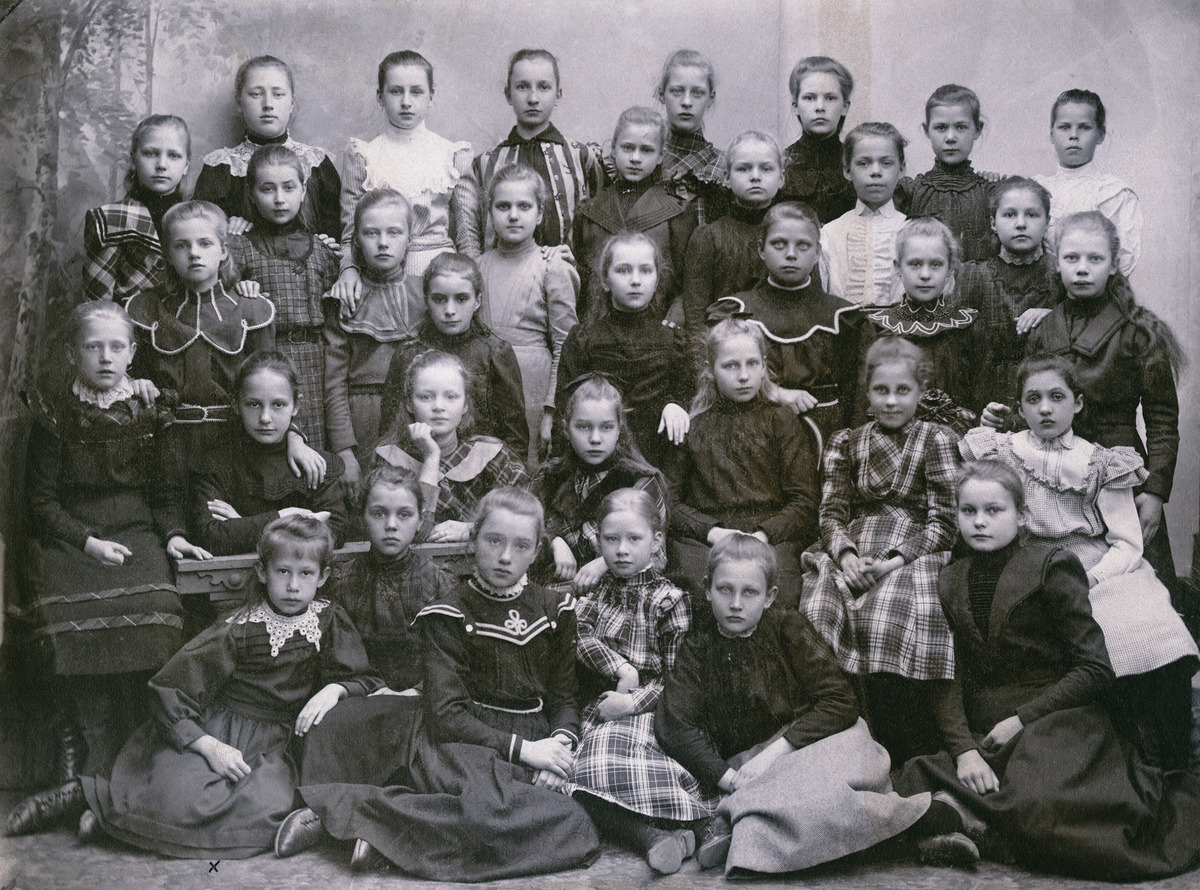
Svenska Fruntimmerskolan, II luokan luokkakuva
sisällön kuvaus: Svenska Fruntimmerskolan, II luokan luokkakuva. Edessä vasemmalla ensimmäsenä istumassa Anna Nilson, kolmas vasemmalta istumassa Aili Planting, Dora Lagerblad-Mangström ja Hanna Galetsky-Olin. mustavalkoinen
Kuvaaja: Hartelin, W., valokuvaaja
Ajankohta: kuvausaika 1899
Paikka: Suomi, Uusimaa, Helsinki, Kamppi Helsinki, Bulevardi 20
Aiheet: Galetsky-Olin, Hanna, Lagerblad-Mangström, Dora, Nilson, Anna, Planting, Aili, Svenska Fruntimmersskolan i Helsingfors, koulut, koululaiset, oppilaat, vaatteet juhlavaatteet lastenvaatteet